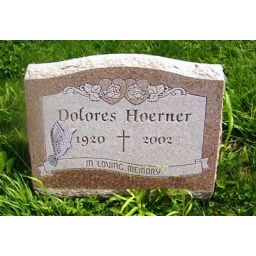
1 bird near dates, top roses, bottom ribbon; same as #25 except original full (Hoerner) size roses